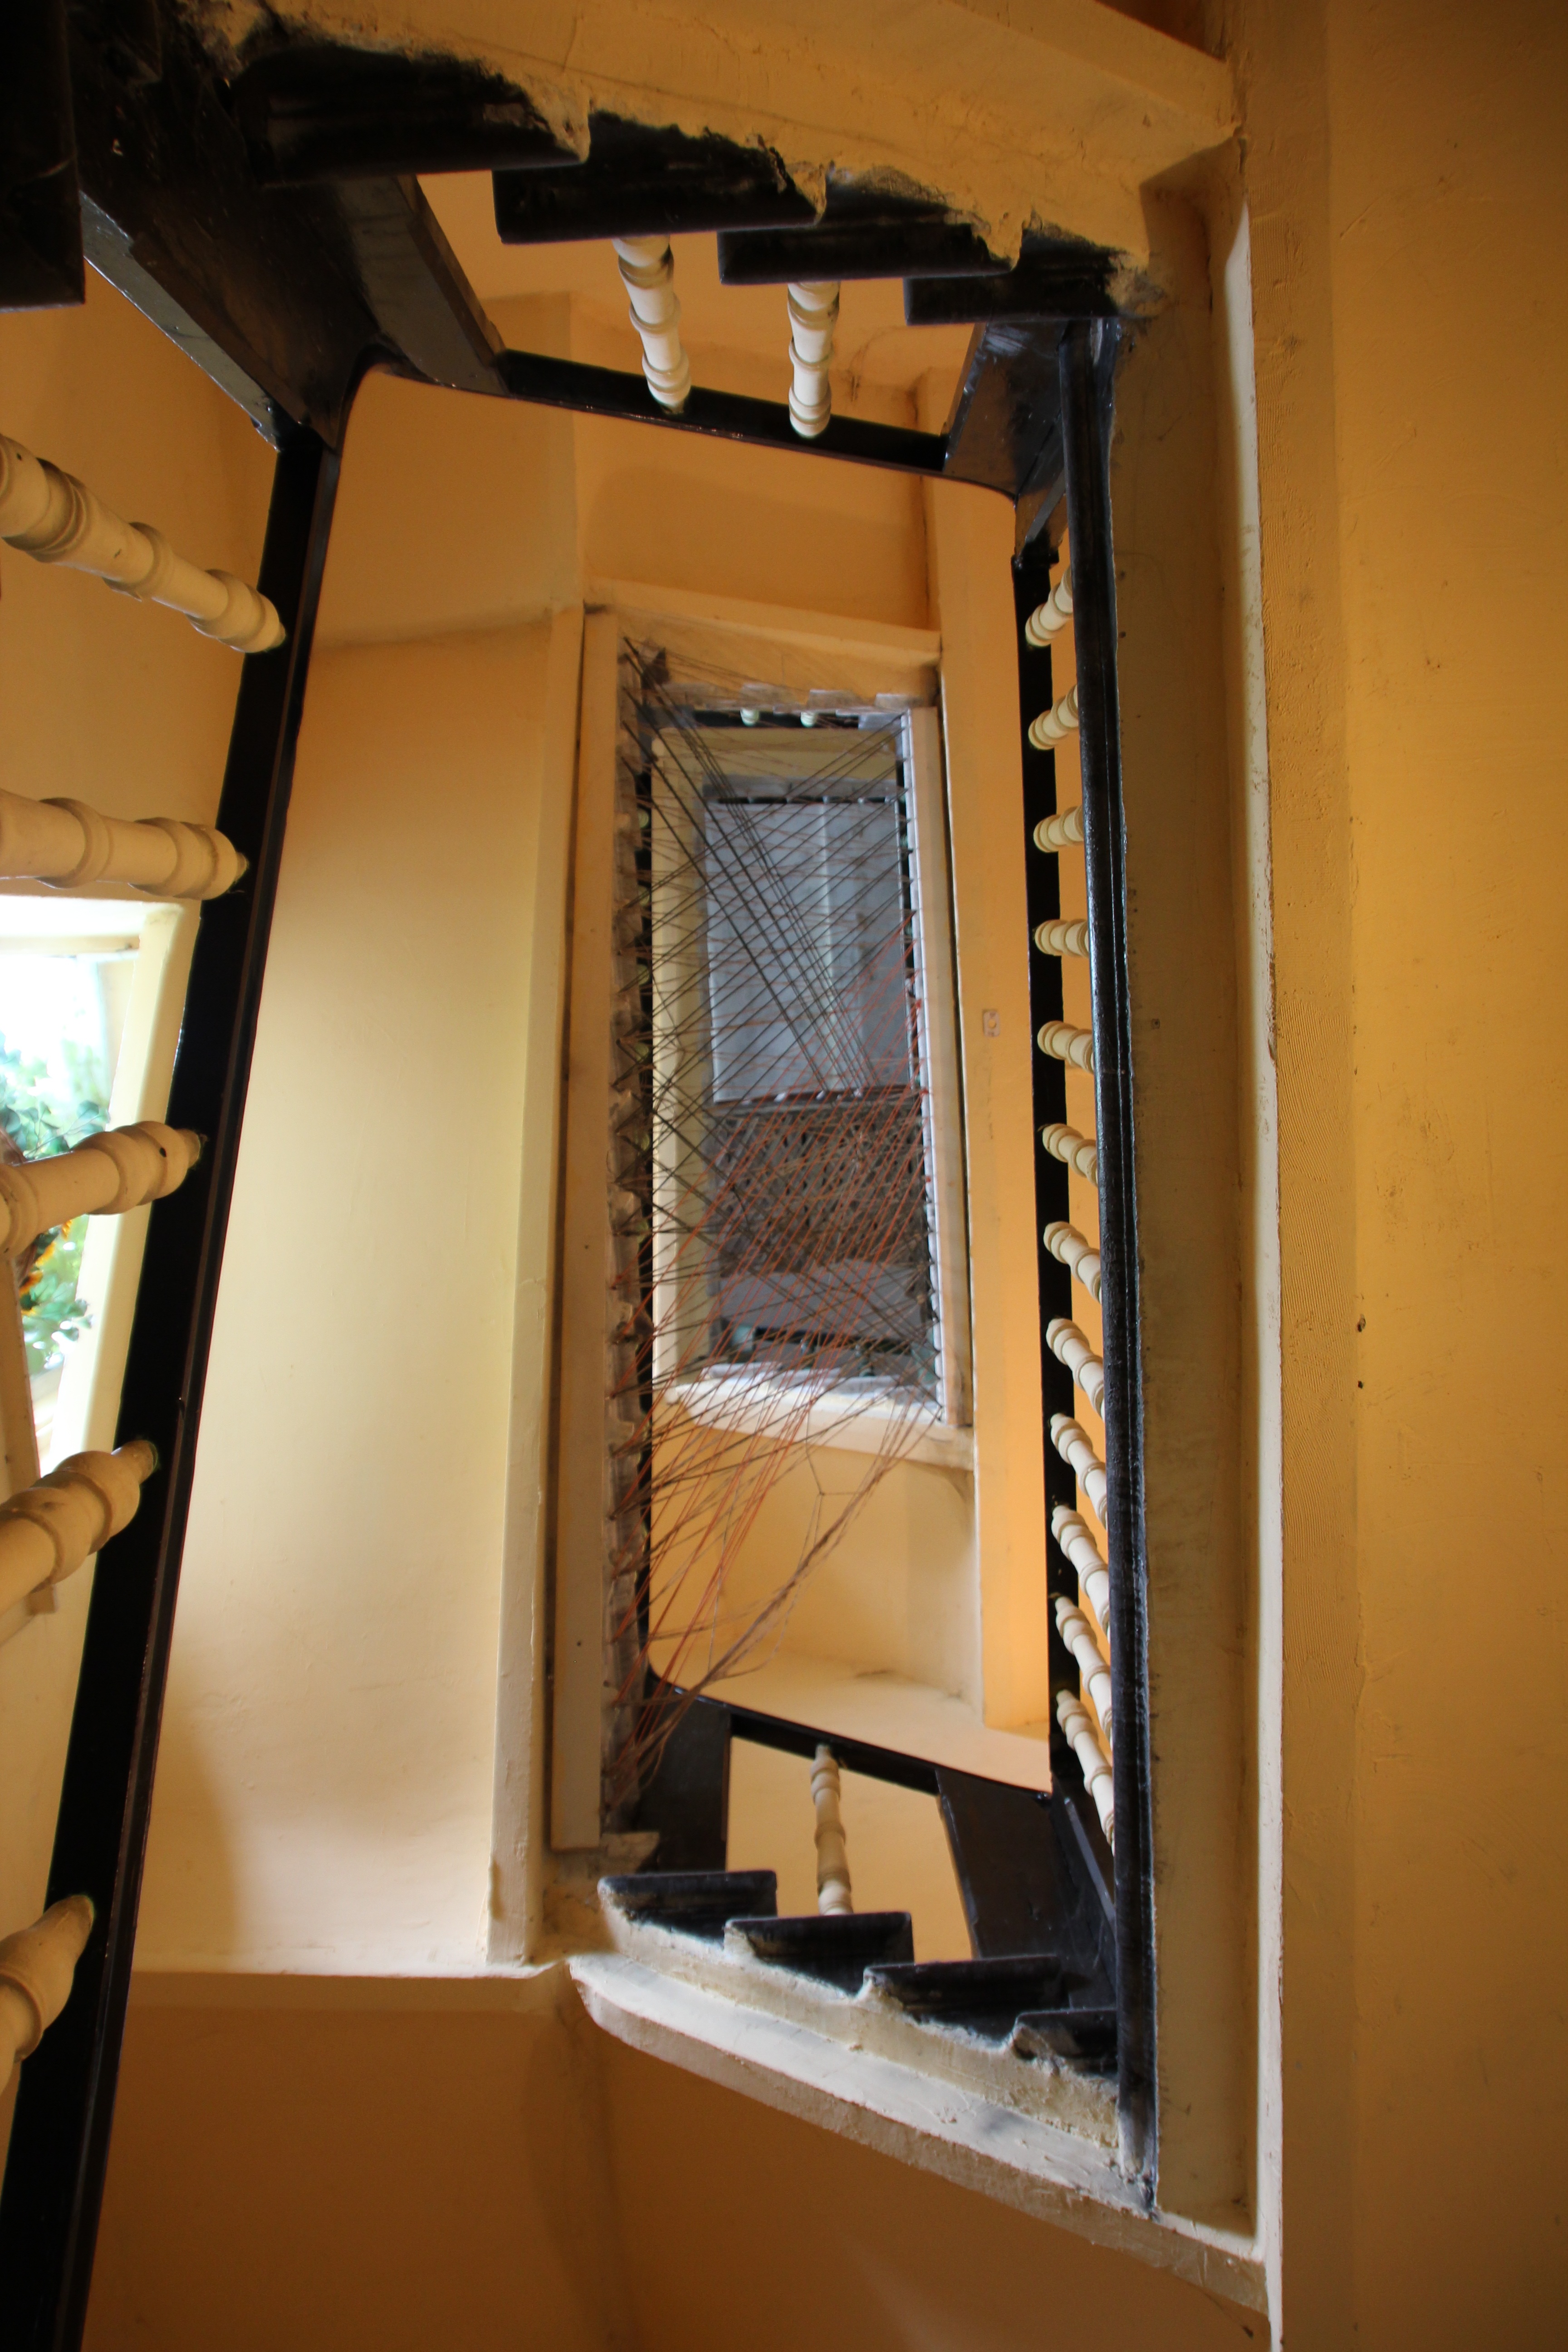
wood, house, window, home, staircase, railing, cottage, property, living room, room, apartment, spiral staircase, interior design, stairs, cabinetry